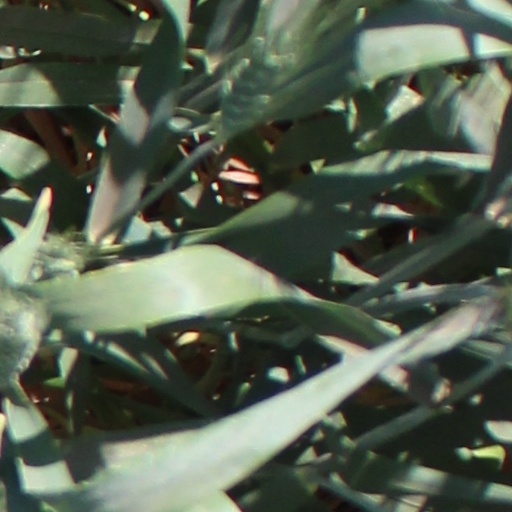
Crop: wheat